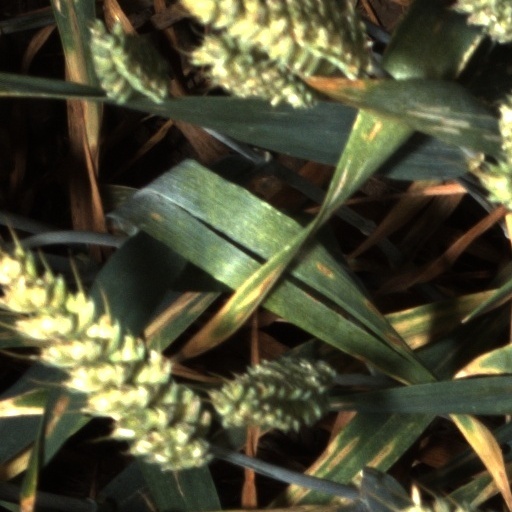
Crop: wheat